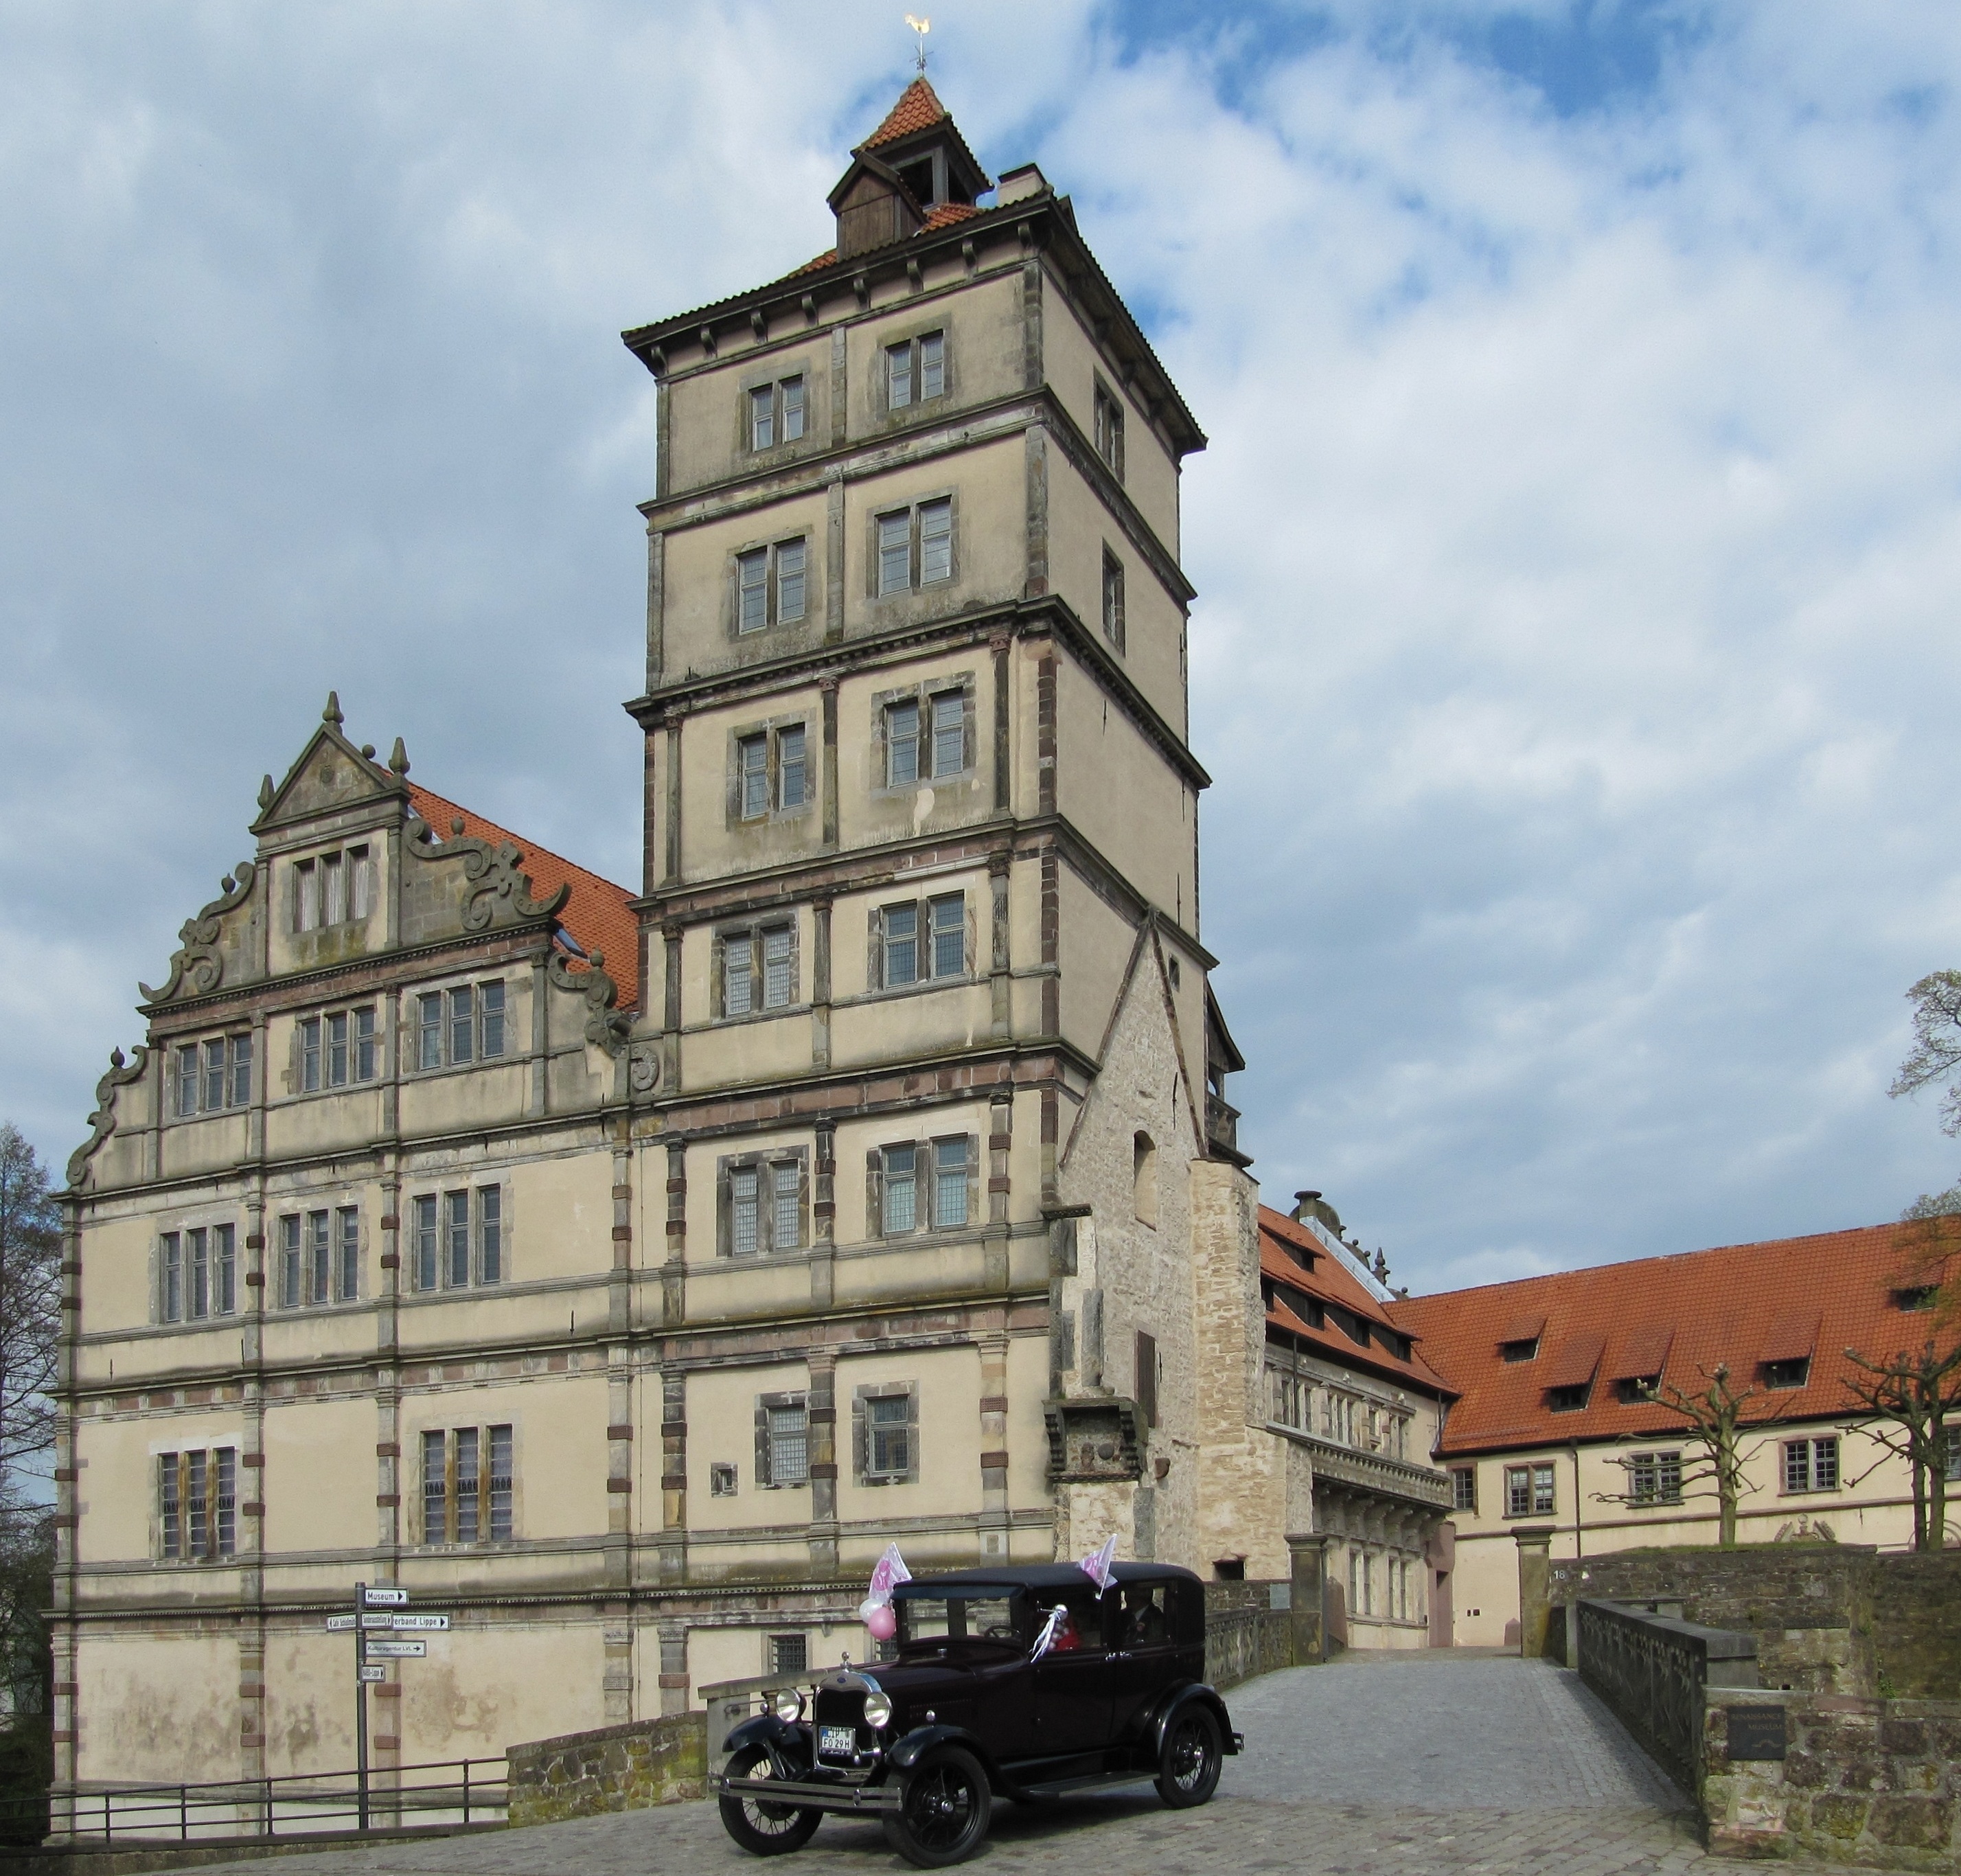
architecture, town, building, chateau, old, cityscape, downtown, tower, castle, landmark, facade, tourism, old building, waterway, tower block, old town, germany, historically, hanseatic city, tours, lemgo